Little Nellie Kelly (musical)

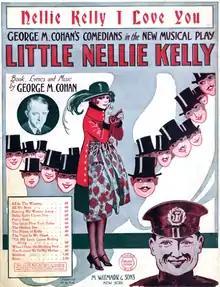
Cover of sheet music, 1922

Little Nellie Kelly was a two-act musical comedy of the Jazz Age, written, produced and directed by George M. Cohan. After opening in Boston in July 1922, it had long runs on Broadway in 1922–1923, in the West End of London in 1923–1924, and on tours.